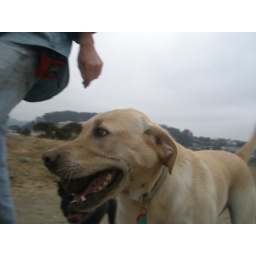
Butters got a little dirty in his pursuit of the ball today.